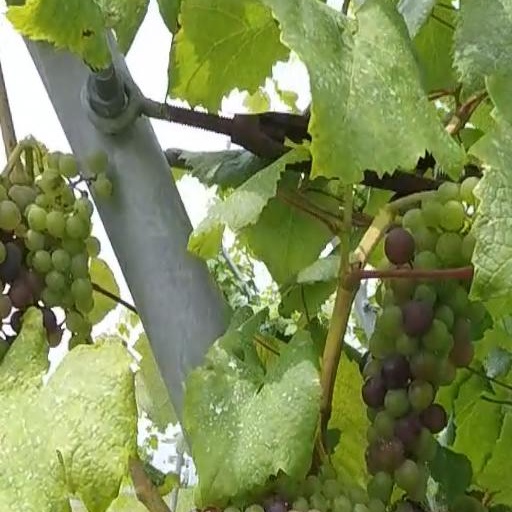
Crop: grape